Charles Nelson Schmick House

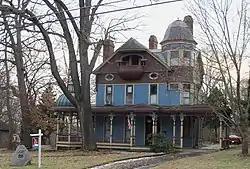
Charles Nelson Schmick House

The Charles Nelson Schmick House is located at 110 Walnut Street, Leetonia, Ohio. The three-story, 16-room house contains 5,700 square feet. There are stained glass windows, a wraparound porch, gingerbread detailing, and a tower. The house is listed in the National Register of Historic Places.